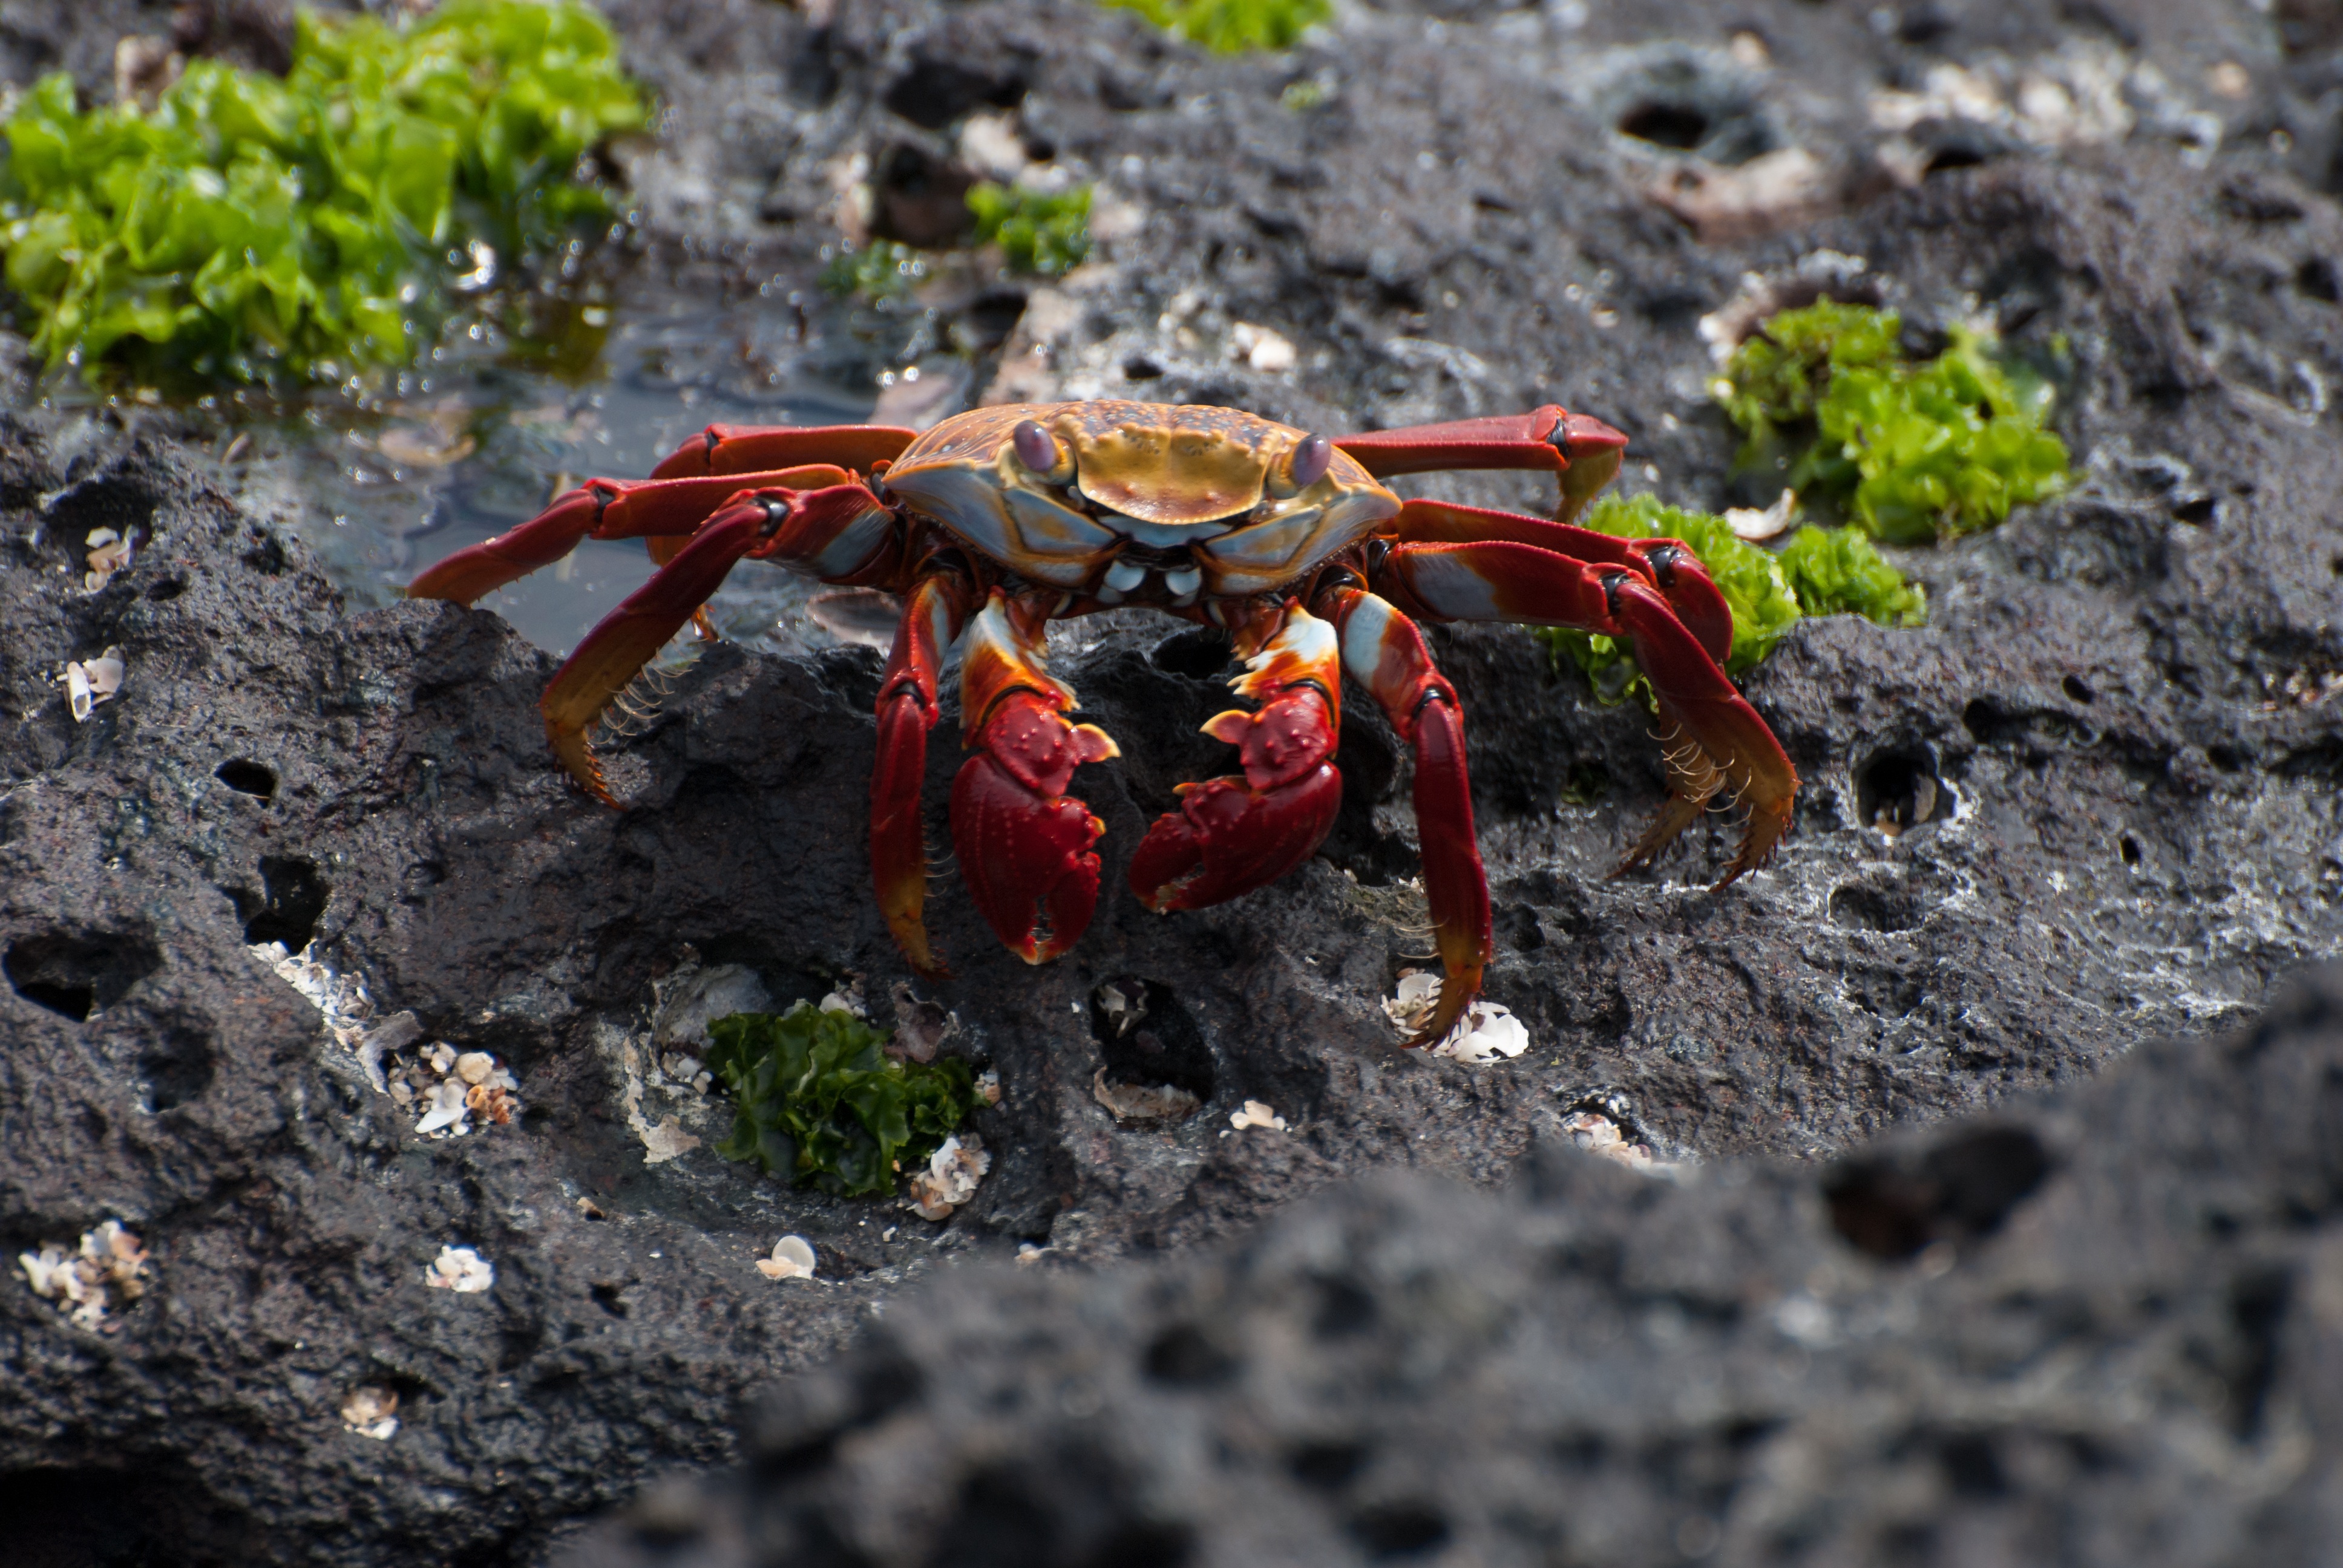
beach, animal, wildlife, food, red, seafood, soil, fauna, crab, invertebrate, crustacean, macro photography, arthropod, sally lightfoot, ocypodidae, decapoda, animal source foods, fiddler crab, volcanic soil